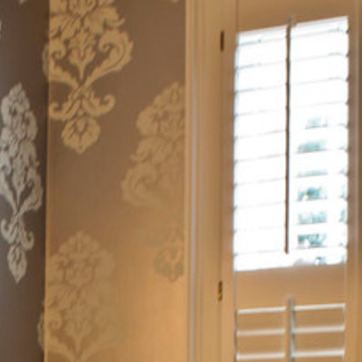
Material: wallpaper